Cornish Australians

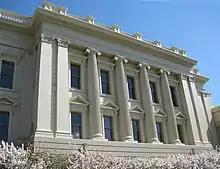
The City Hall, Geelong, Victoria, designed by Cornish architect Joseph Reed

In 1881 46.9 percent of fathers and 41.4 percent of mothers in Bendigo were born in Cornwall. This was in addition to those Cornish who were born in Australia or places as far afield as Mexico or Brazil. The Cornish in Bendigo outnumbered the combined strength of their Irish and Scottish counterparts.